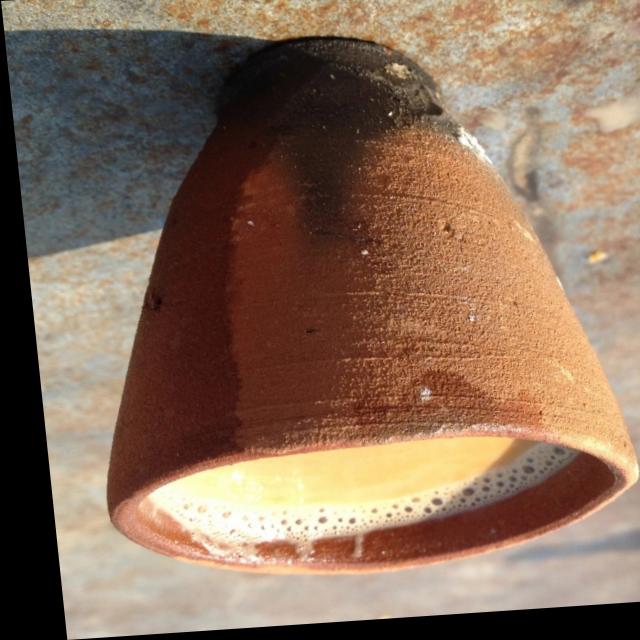
Dish: chai